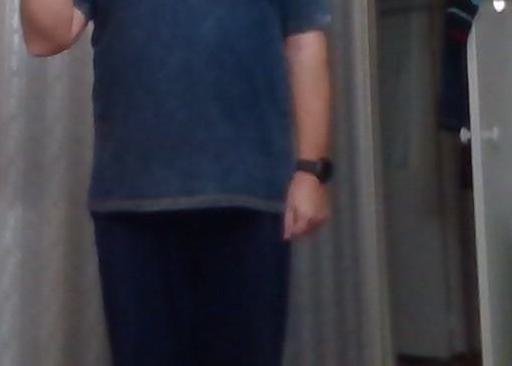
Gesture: no_gesture